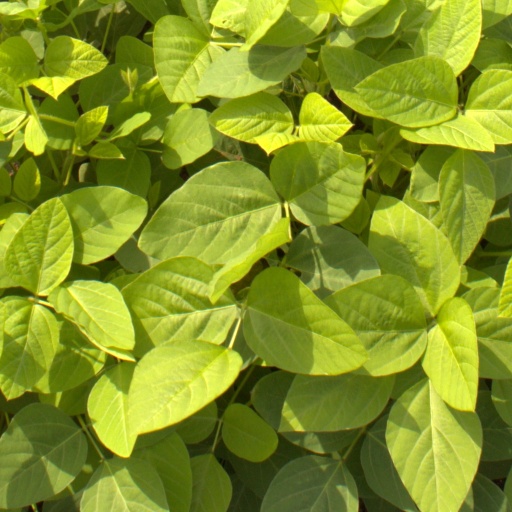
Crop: soybean